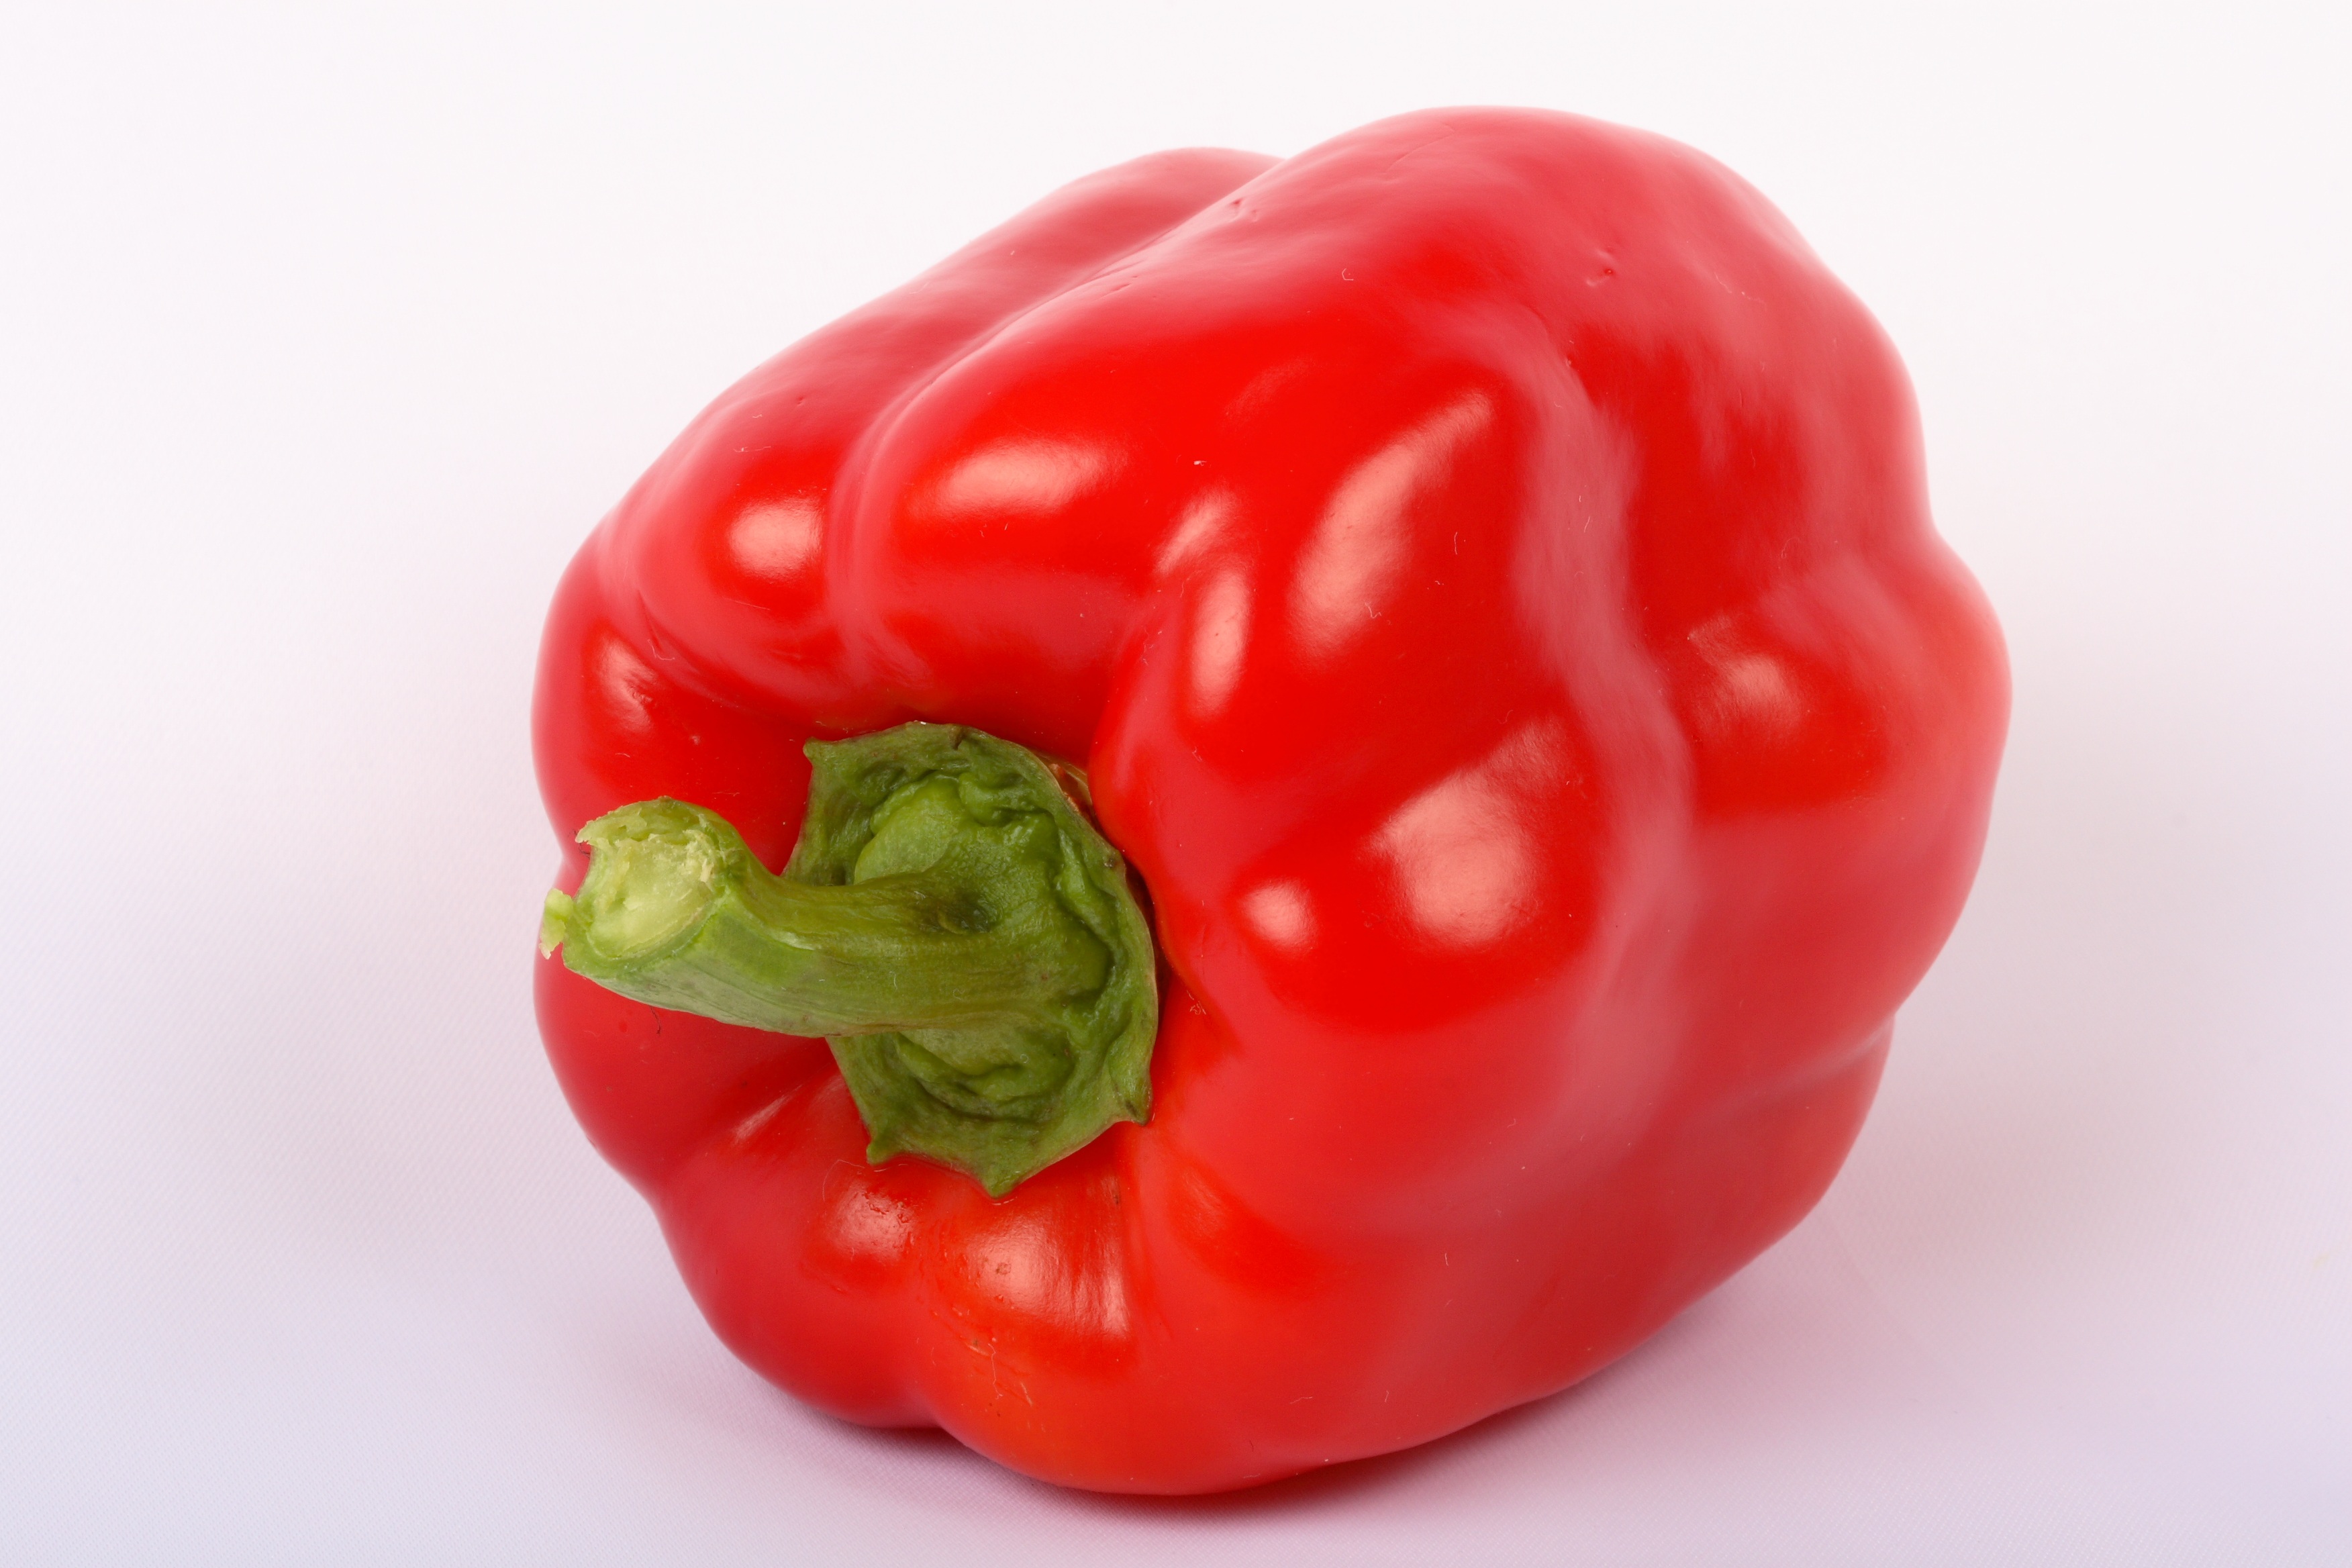
plant, fruit, food, red, produce, vegetable, peppers, bell pepper, paprika, flowering plant, chili pepper, sweet pepper, yellow pepper, land plant, peperoncini, bell peppers and chili peppers, pimiento, red bell pepper, habanero chili